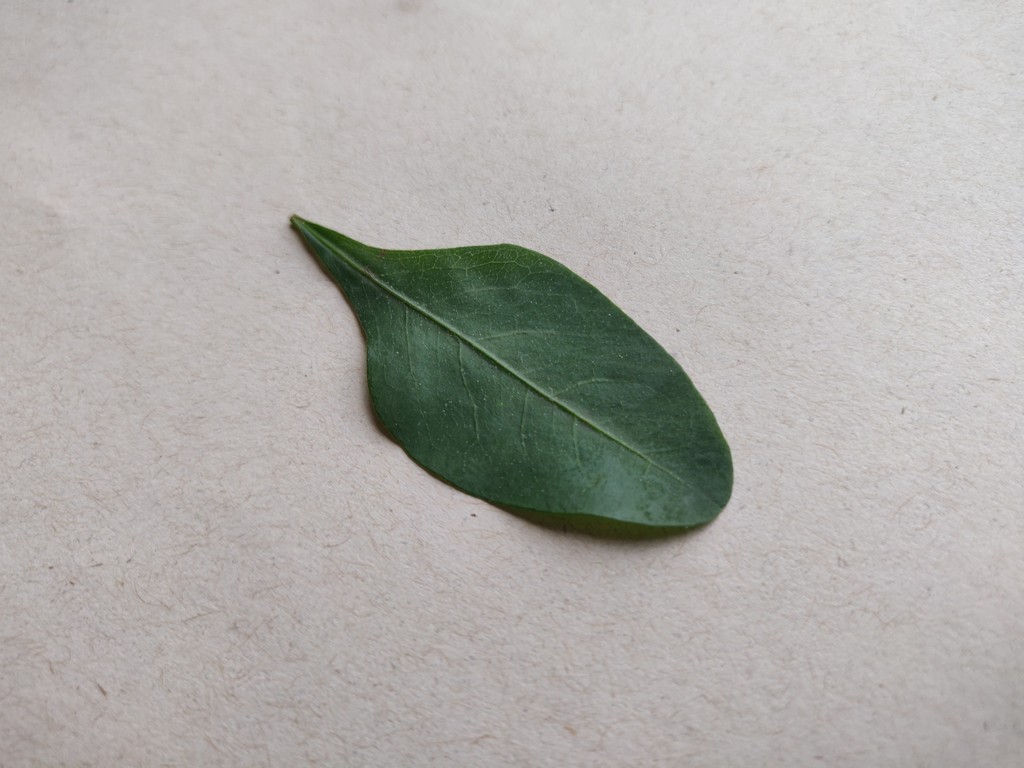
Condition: Healthy
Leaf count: single
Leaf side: front